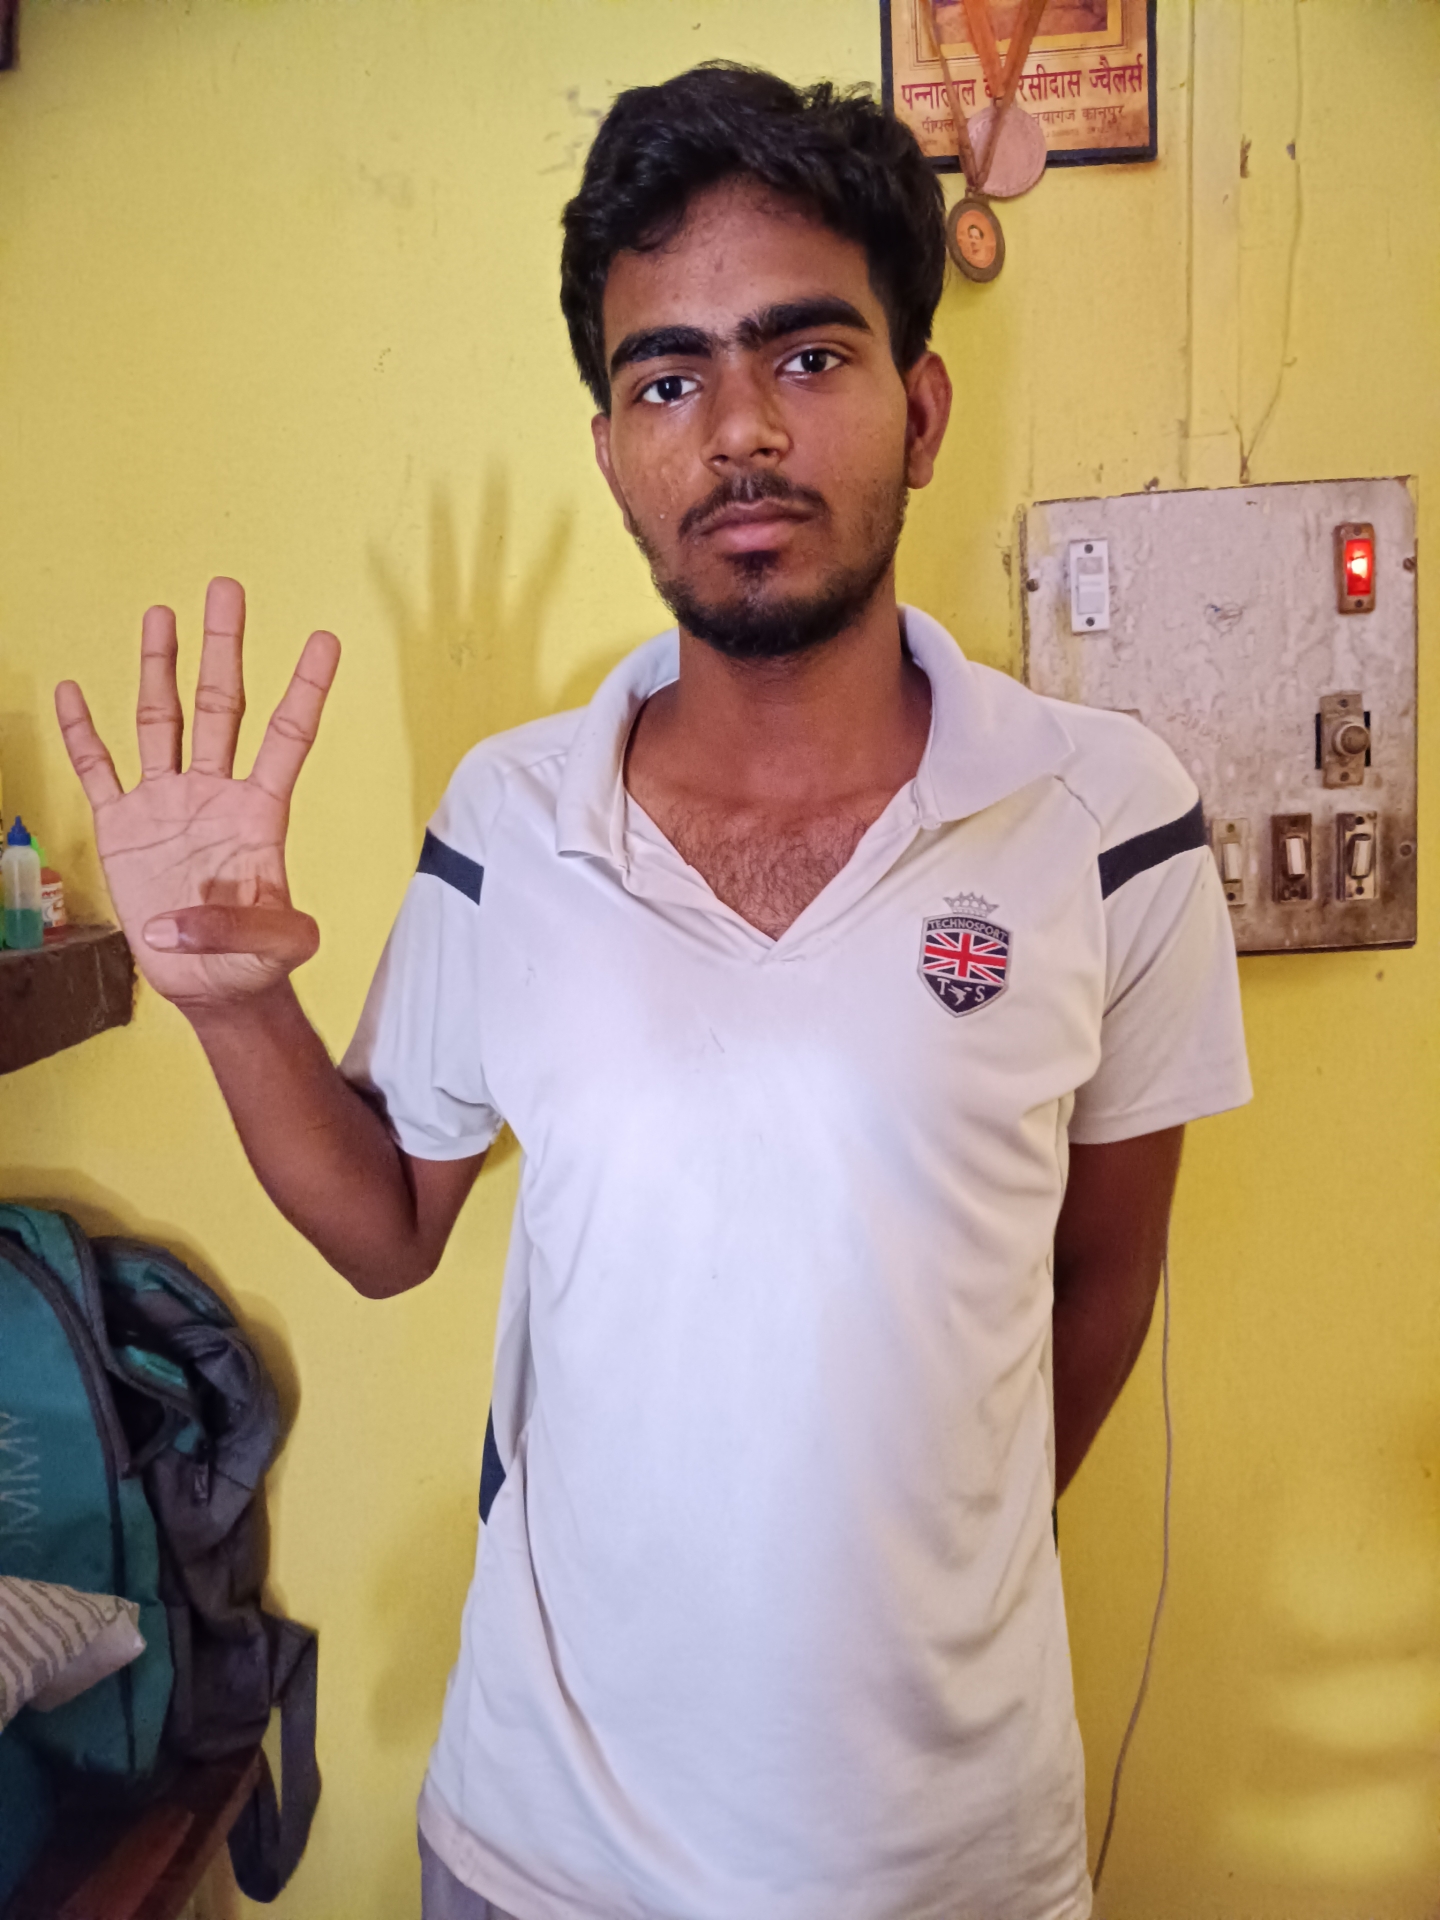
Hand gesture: four